Royal Armoury of Madrid

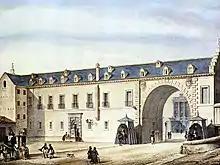
Antigua Real Armería de Felipe II.

This building that is currently known as "Antigua Real Armería de Felipe II" was chosen, apparently, in 1553, to provide the Alcázar of a new Stables. Its conception was probably due to Philip II himself, judging by a sketch he made that is preserved in the Archivo General de Simancas.